Kathodu Kathoram

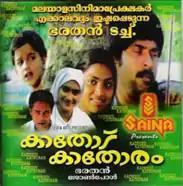
VCD cover

Kaathodu Kaathoram is a 1985 Indian Malayalam-language drama film, directed by Bharathan, and starring Mammootty and Saritha in the lead roles. Bharathan himself composed the title song, while the rest of the songs and background score were composed by Ouseppachan.